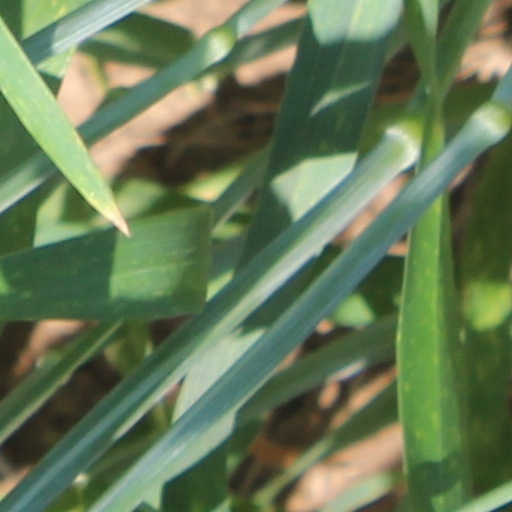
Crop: wheat